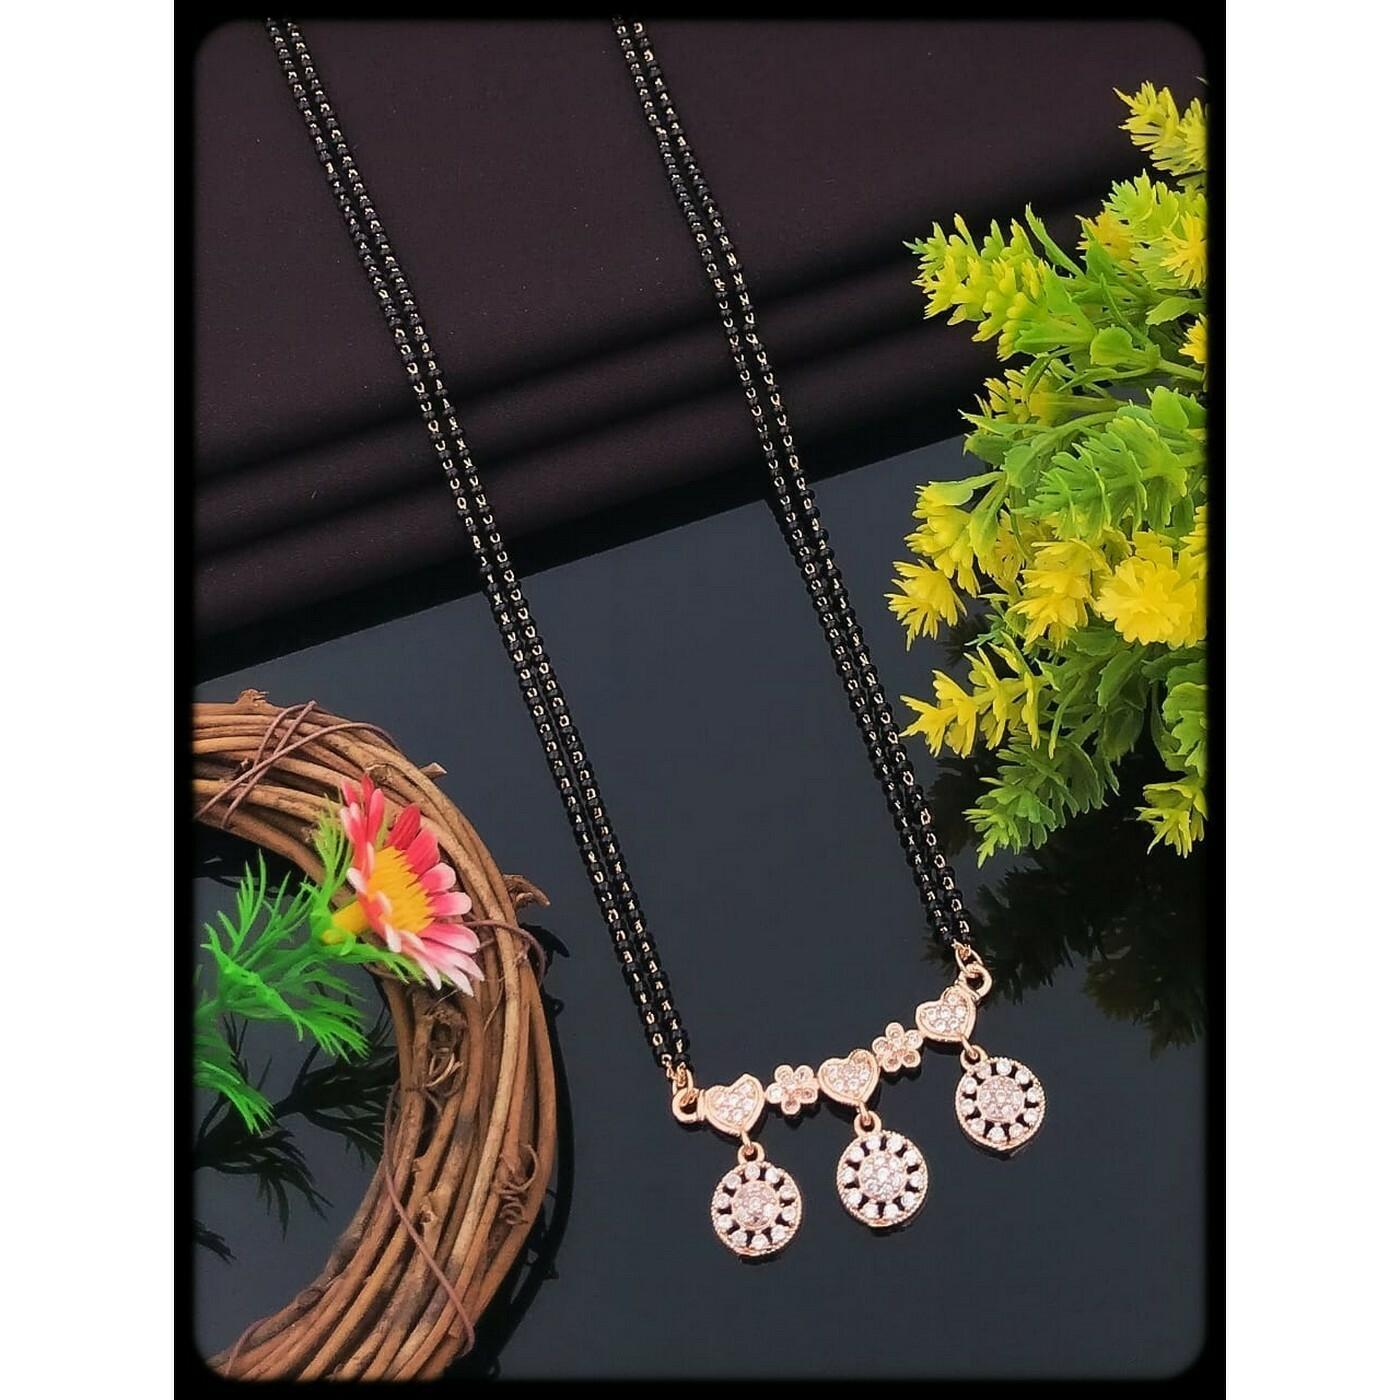
PRIYA FASHION HUB Ad Rose Gold Mangalsutra For Women
Type: Necklaces & Pendants
Brand: PRIYA FASHION HUB
Price: Rs. 399
 Introducing our exquisite "Ad Rose Gold Mangalsutra," a one-of-a-kind fusion piece that seamlessly combines the grace of a traditional mangalsutra . This innovative jewelry item is designed for the modern woman who cherishes both cultural heritage and contemporary style.
Features: Symbol of Love and Commitment: The mangalsutra, an integral symbol in Hindu culture representing marital bond and commitment, is beautifully intertwined with a gracefully designed armlet, making it a meaningful piece of jewelry.,Intricate Design with AD Stone Embellishments: The mangalsutra features an intricate design, incorporating the AD stones in a tasteful and aesthetically pleasing manner. The stones are arranged in patterns that complement the overall design of the mangals,High-Quality Materials: Crafted from high-grade materials such as sterling silver or gold, this fusion piece ensures durability and longevity, making it a precious addition to your jewelry collection.,Variety of Designs and Styles: The AD diamond mangalsutra is available in a wide range of designs and styles, catering to diverse preferences. It may feature AD stones in the pendant, chain, or other elements, allowing individuals to choose based on their,Material-AD Stone Mangalsutra